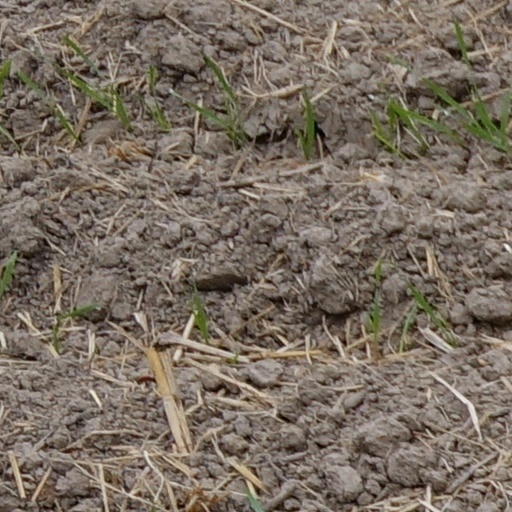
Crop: wheat